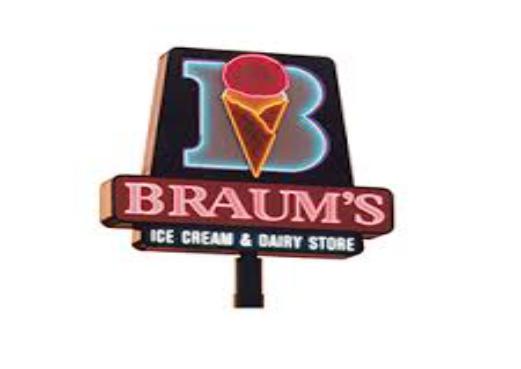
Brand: Braum's
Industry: Food